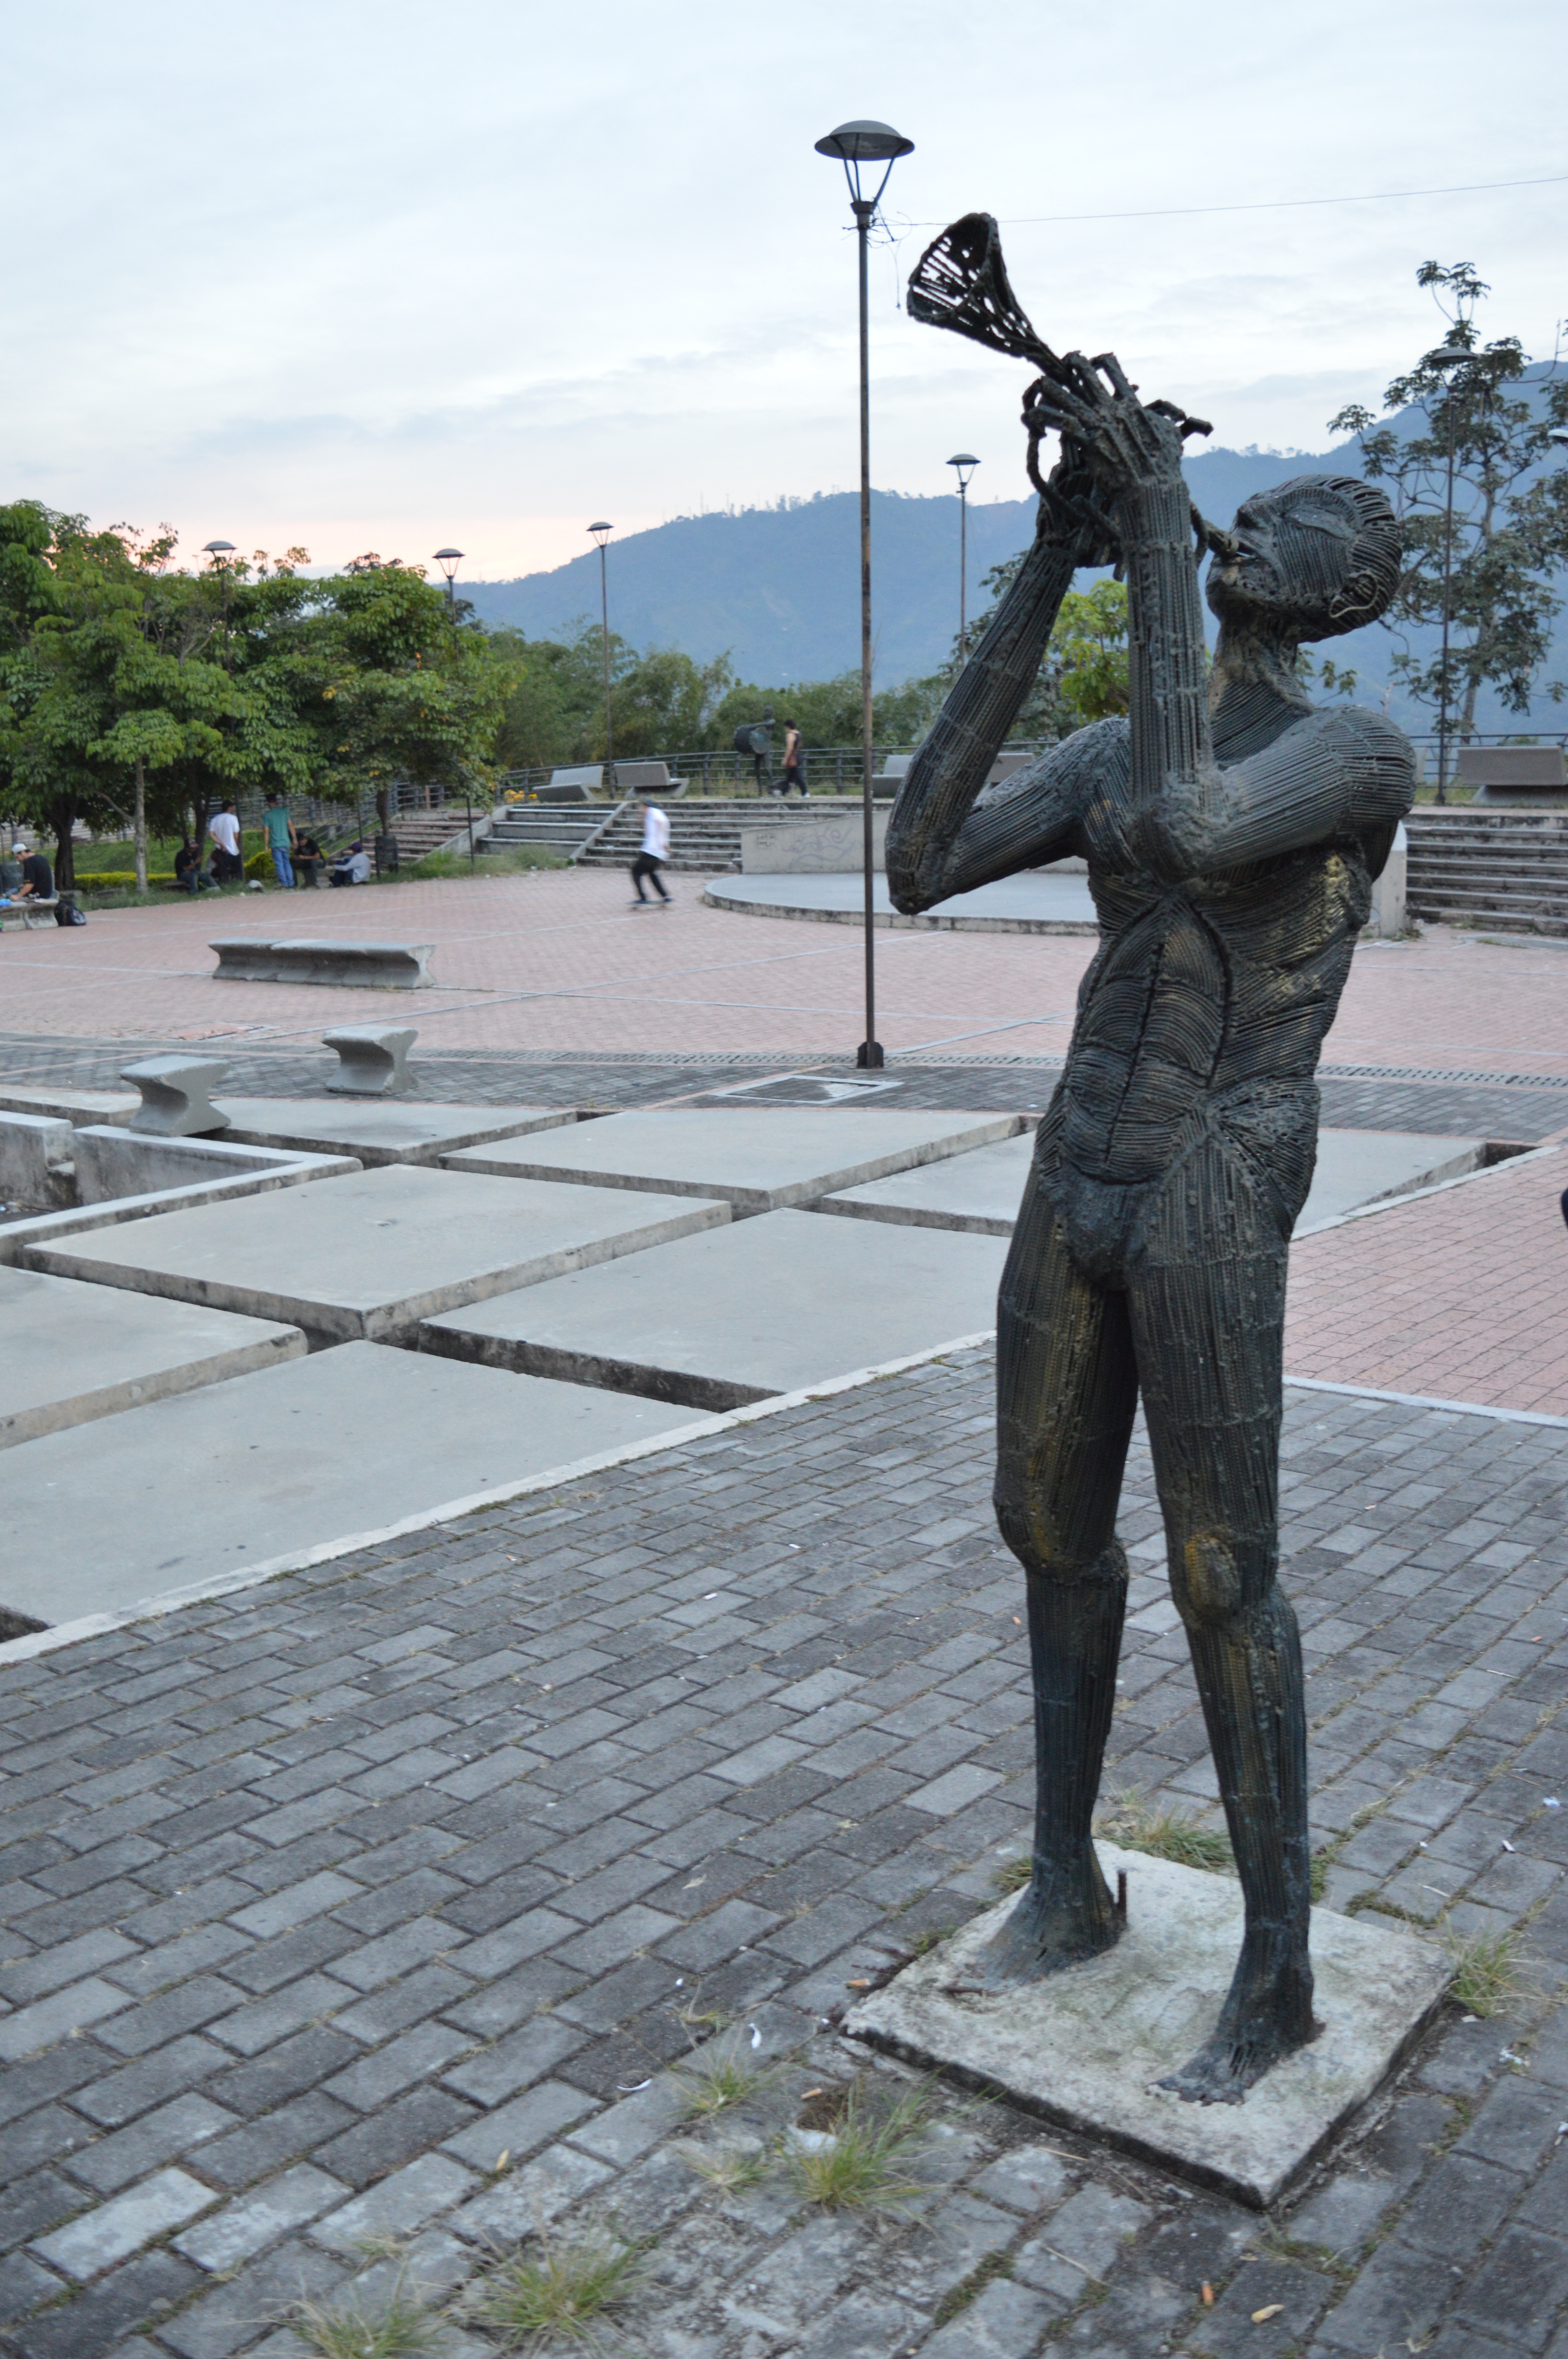
monument, statue, sculpture, memorial, art